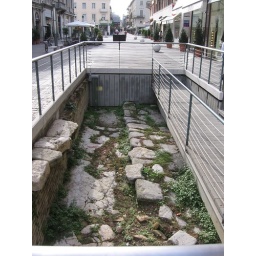
Old Roman road beneath Rimini's main street